Love Me Tender (1956 film)

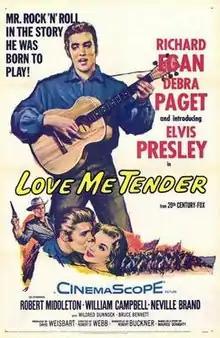
Theatrical release poster by Tom Chantrell

Love Me Tender is a 1956 American musical Western film directed by Robert D. Webb, and released by 20th Century Fox on November 15, 1956. The film, named after the song, stars Richard Egan, Debra Paget, and Elvis Presley in his acting debut. It was the only time in his acting career that he did not receive top billing.